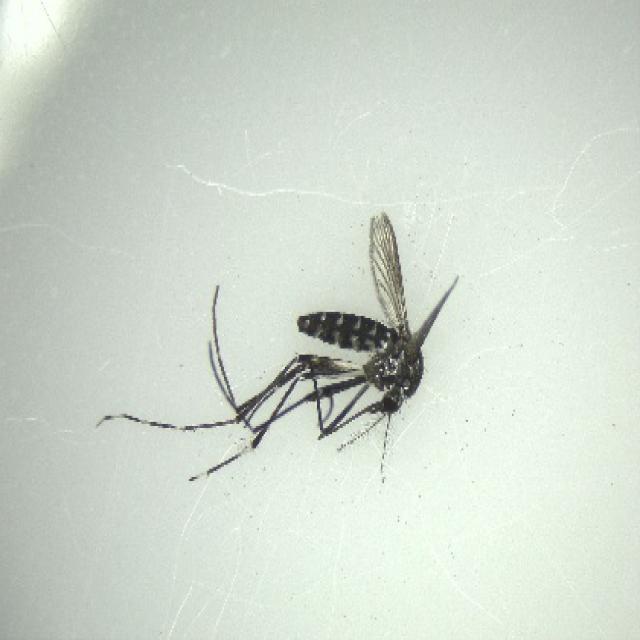
Species: aedes_albopictus